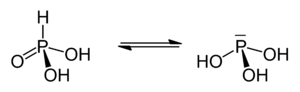
L’acide phosphoreux, est un composé chimique de formule H₃PO₃. Il s'agit d'un diacide, et non d'un triacide comme sa formule pourrait le laisser entendre, mieux décrit par la formule (HO)₂HP=O.
En chimie, les esters de phosphite, organophosphites, ou par abus de langage simplement « phosphites », sont une famille de composés organophosphorés de formule P(OR)₃. Ils ont considérés comme les esters de la forme tautomère jamais observée de l'acide phosphoreux, P(OH)₃, le plus simple membre de la famille étant le phosphite de triméthyle, P(OCH₃)₃.